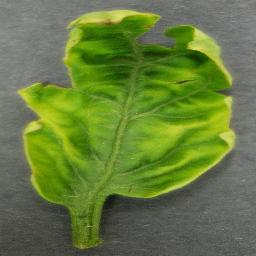
Label: Tomato___Tomato_Yellow_Leaf_Curl_Virus